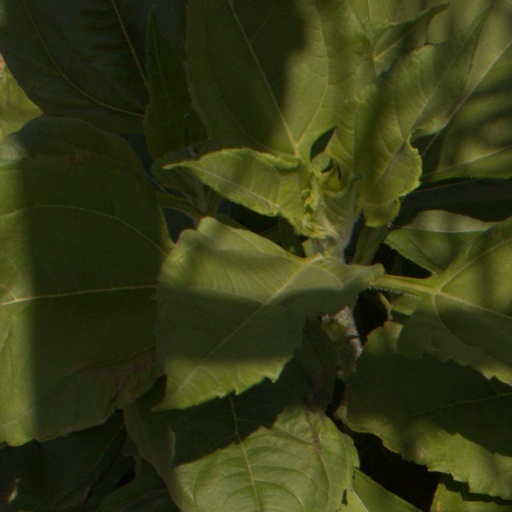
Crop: Jerusalem artichoke